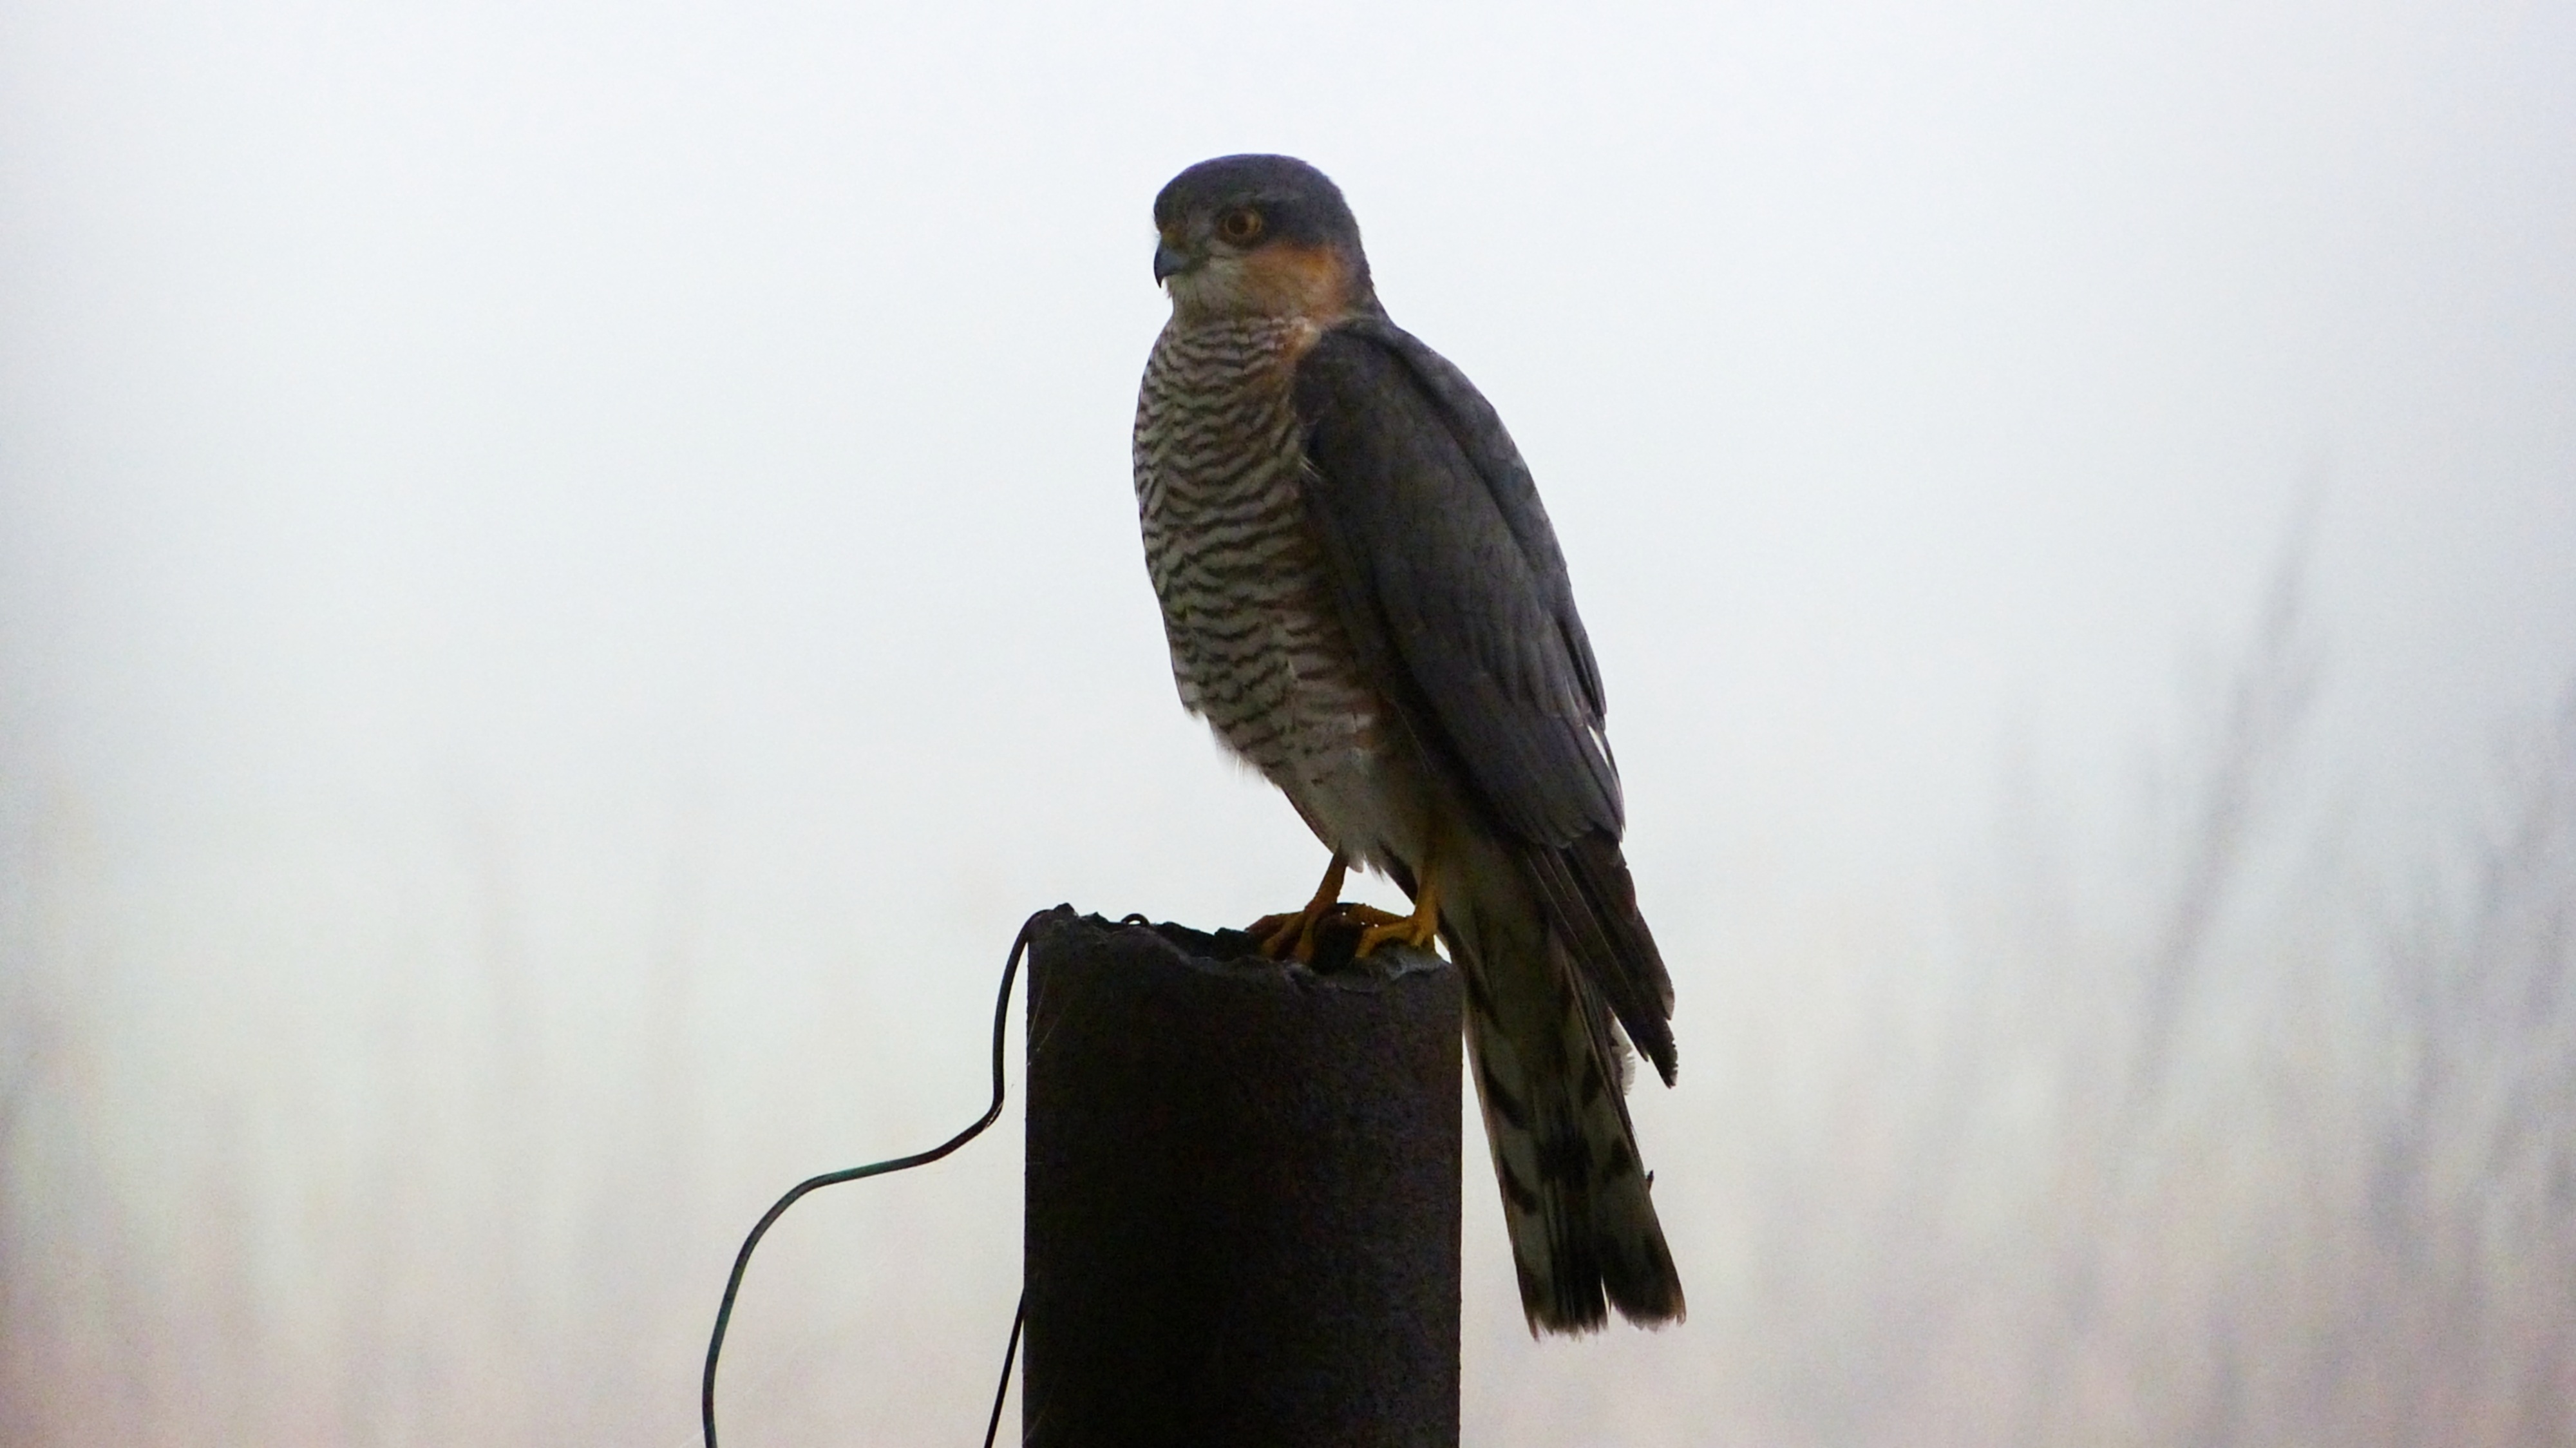
forest, bird, wing, fog, wild, beak, sitting, predator, fauna, bird of prey, vertebrate, falcon, buzzard, accipitriformes